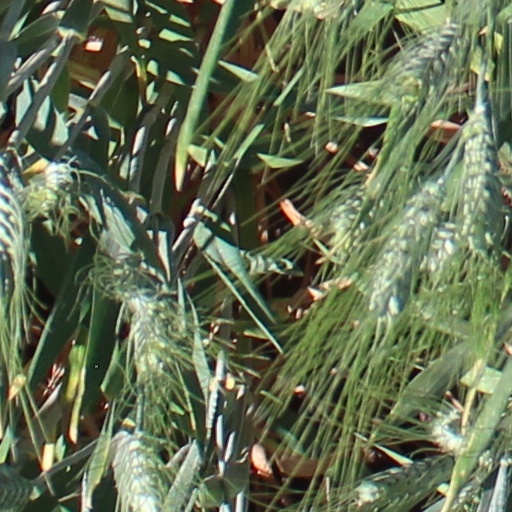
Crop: wheat